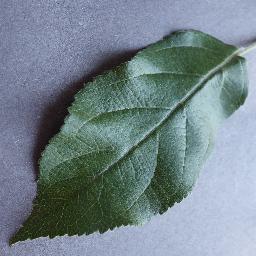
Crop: apple
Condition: healthy